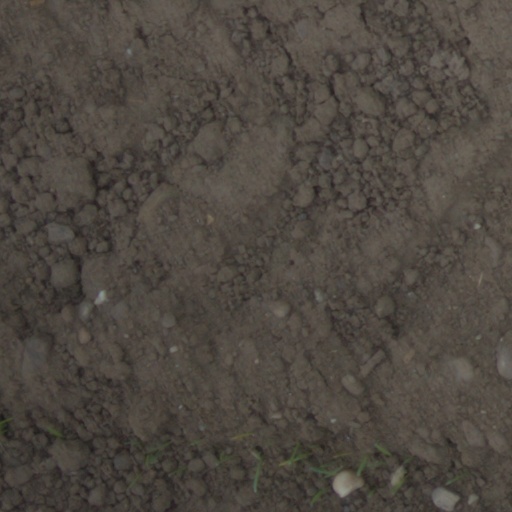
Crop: wheat